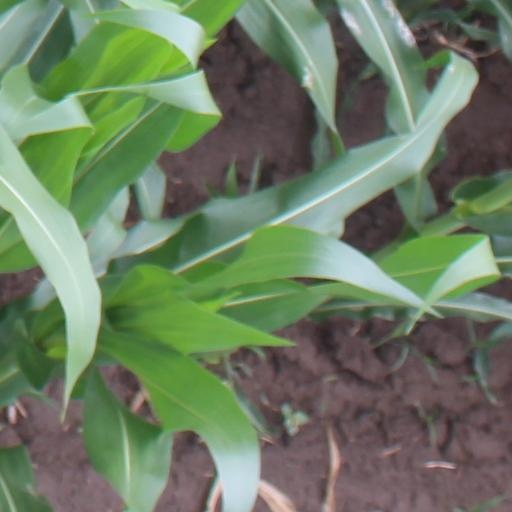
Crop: maize; corn